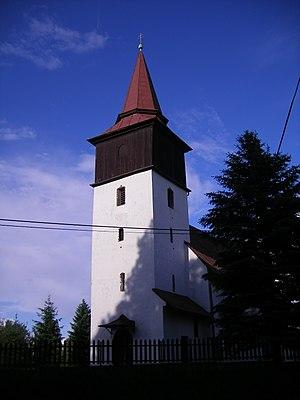
Turčiansky Peter est un village de Slovaquie situé dans la région de Žilina.